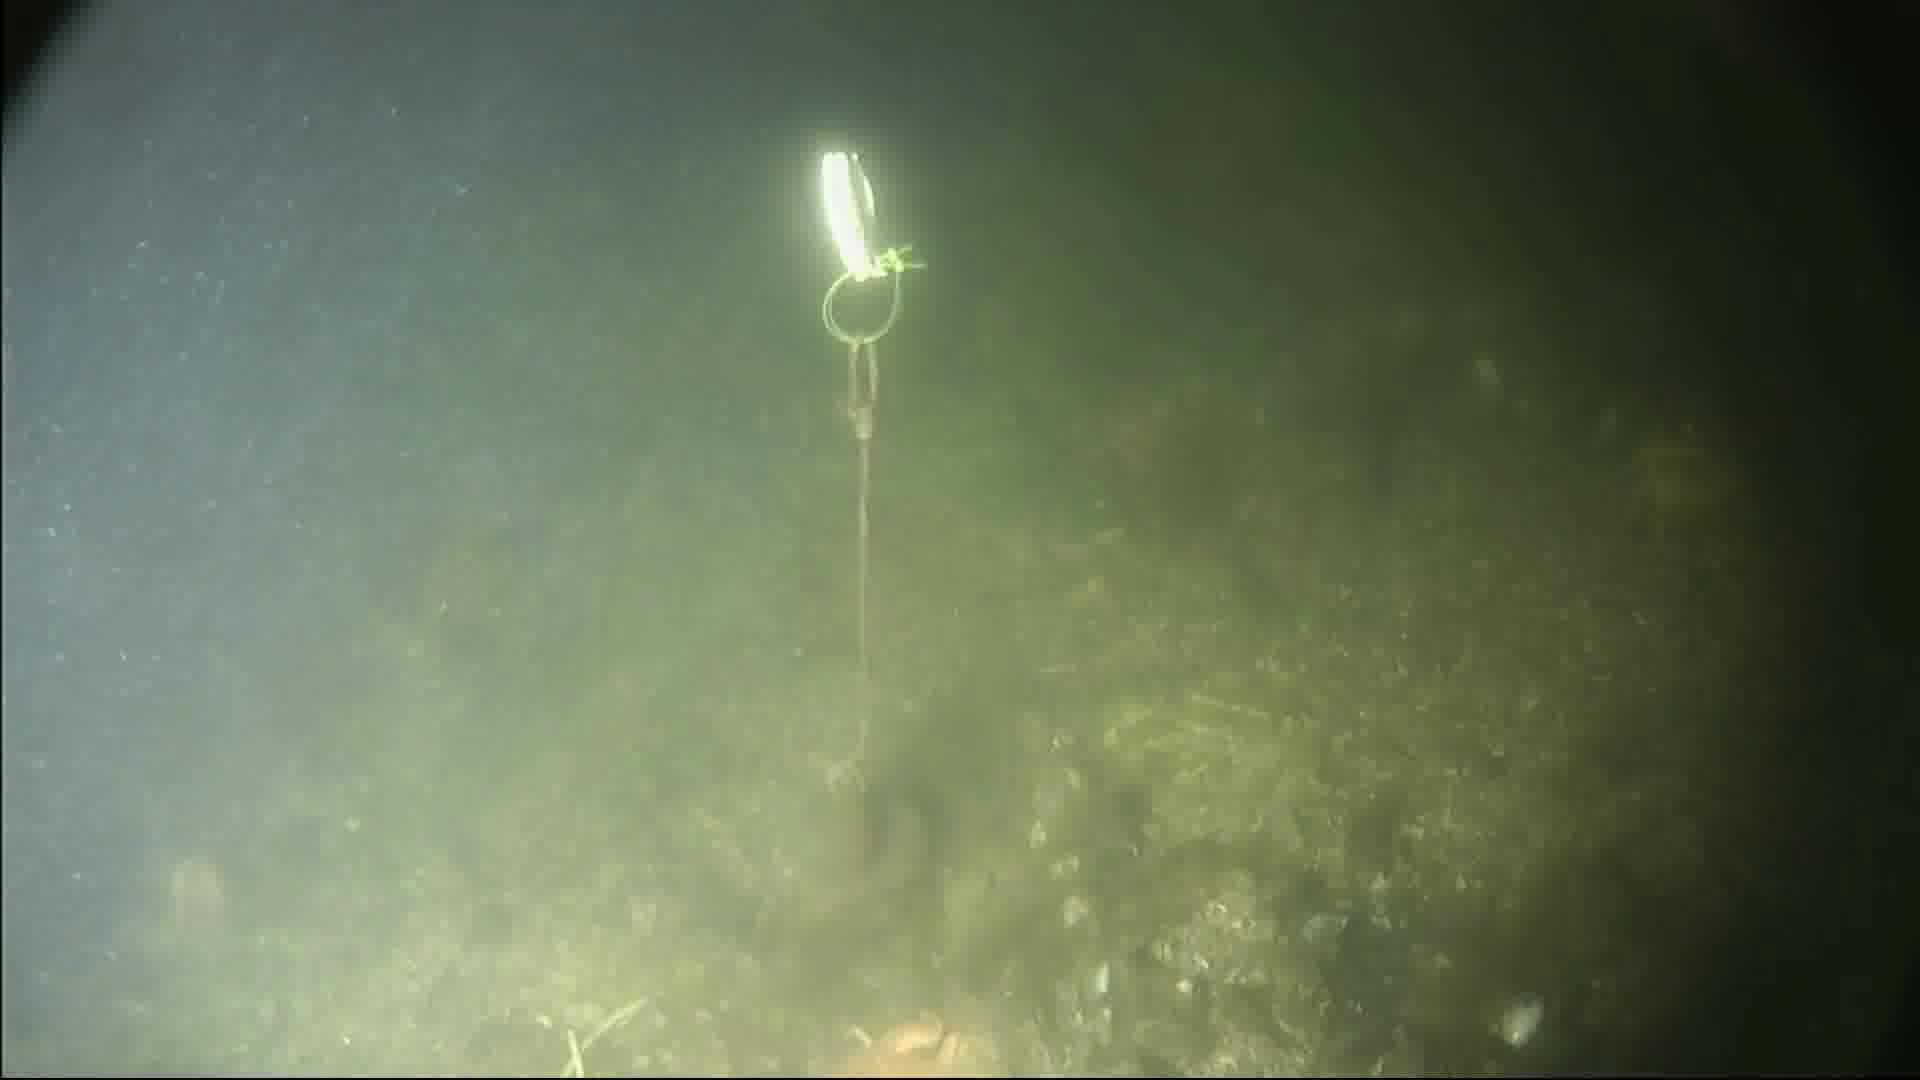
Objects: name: starfish
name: crab